Maame Ewusi-Mensah Frimpong

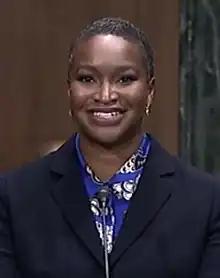
Frimpong during her hearing with the Senate Judiciary Committee

On September 8, 2021, President Joe Biden announced his intent to nominate Frimpong to serve as a United States district judge of the United States District Court for the Central District of California. On September 20, 2021, her nomination was sent to the Senate. President Biden nominated Frimpong to the seat vacated by Judge Christina A. Snyder, who assumed senior status on November 23, 2016. On October 20, 2021, a hearing on her nomination was held before the Senate Judiciary Committee. On December 2, 2021, her nomination was reported out of committee by a 12–10 vote. On December 17, 2021, the United States Senate invoked cloture on her nomination by a 47–24 vote. Her nomination was confirmed later that day by a 46–24 vote. She received her judicial commission on February 7, 2022.